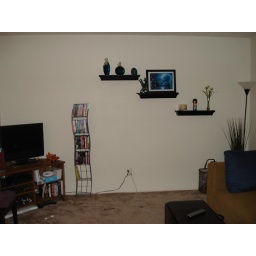
The wall to your left walking in the door